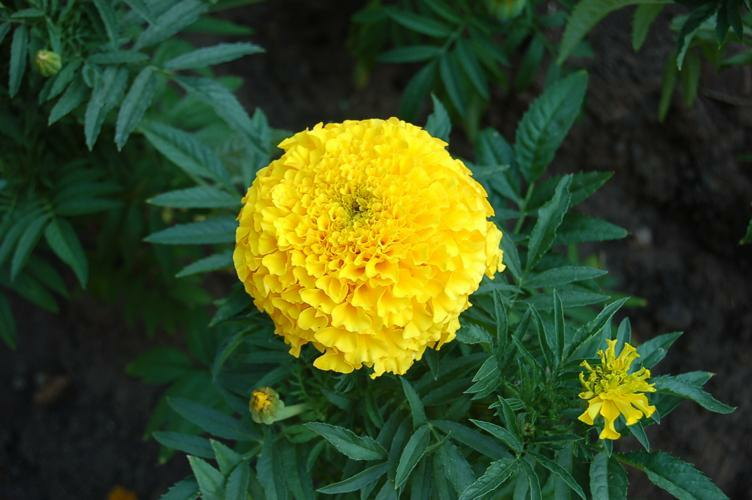
Flower: marigold